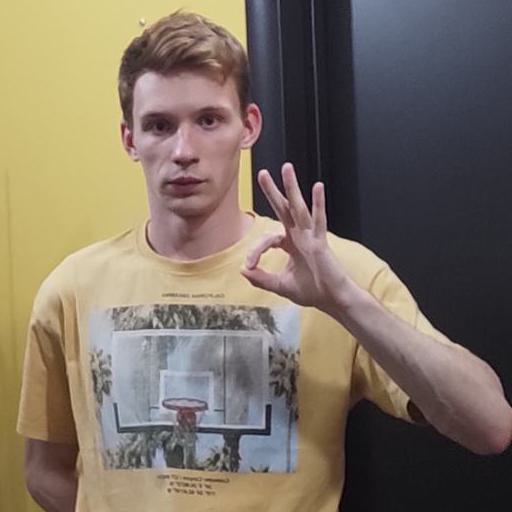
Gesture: ok